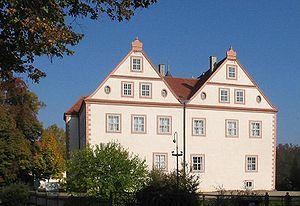
Le château de Wusterhausen est un château situé à Königs Wusterhausen au sud-est de Berlin dans l'État du Brandebourg. Il est célèbre pour avoir été le lieu des fameuses tabagies du roi Frédéric-Guillaume Iᵉʳ de Prusse.